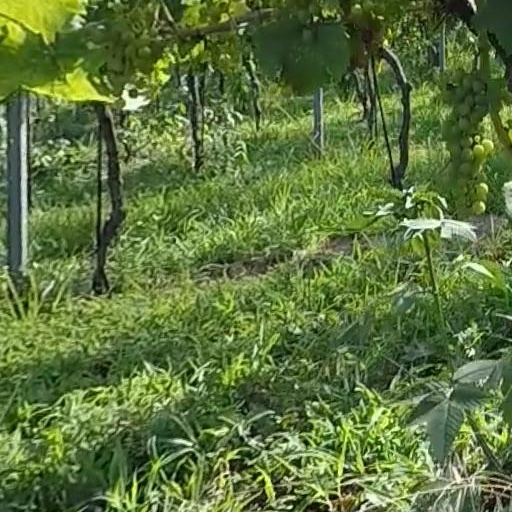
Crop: grape